Notorious (ship)

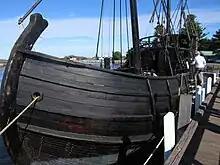
"Notorious" looking from the bow, while docked at Port Fairy in April 2011

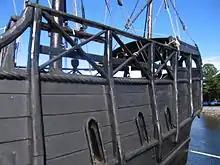
"Notorious" looking aft

"Notorious" is a full-size, wooden sailing ship, a re-creation of a caravel, c1500. "Notorious" was researched, designed, and constructed single-handedly from reclaimed timber by Graeme Wylie, at his home at Bushfield, near Warrnambool, Victoria, Australia. The ship's keelson was laid in April 2002. The keelson is an ironbark beam salvaged from the viaduct, at the Warrnambool Breakwater. The ship's frames were completed towards the end of 2003. By 2008, the ship was opened to the public at the construction site, while the planking was still being completed. The ship was launched at Martin's Point, Port Fairy, on 7 February 2011.